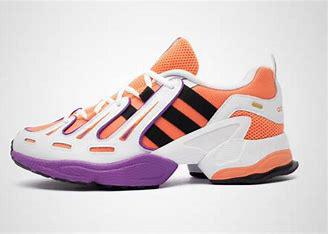
Brand: Adidas
Model: EQT Gazelle